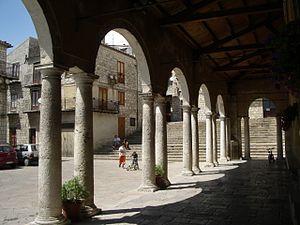
L'association I Borghi più belli d'Italia est née en mars 2001 sous l'impulsion de Conseil du tourisme de l'ANCI.